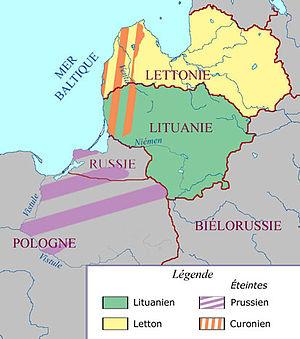
Carte de la distribution des principales langues baltes en Europe. Contents 1 Summary 2 Source 3 Statut de Copyright 4 Licensing 5 Original upload log Summary Image .jpg en 413x467 pixels à 300 pixels par pouce. Taille
Les langues baltes forment une sous-branche des langues indo-européennes, relevant du groupe des langues balto-slaves, avec les langues slaves.
Les langues d'Europe sont les langues parlées quotidiennement par les différents peuples installés dans l'espace géographique et culturel européen.